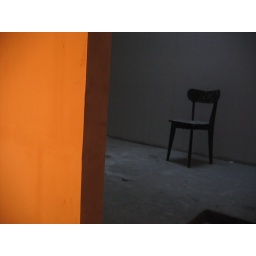
Foreground : a wall lit by a lamp downstairsBackground: an old chair in a room, natural light from a window in the ceiling